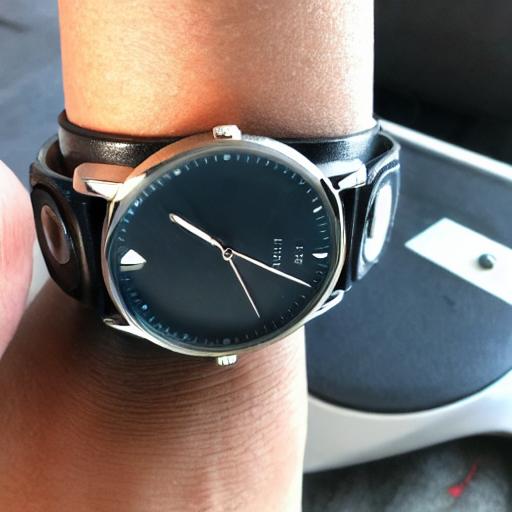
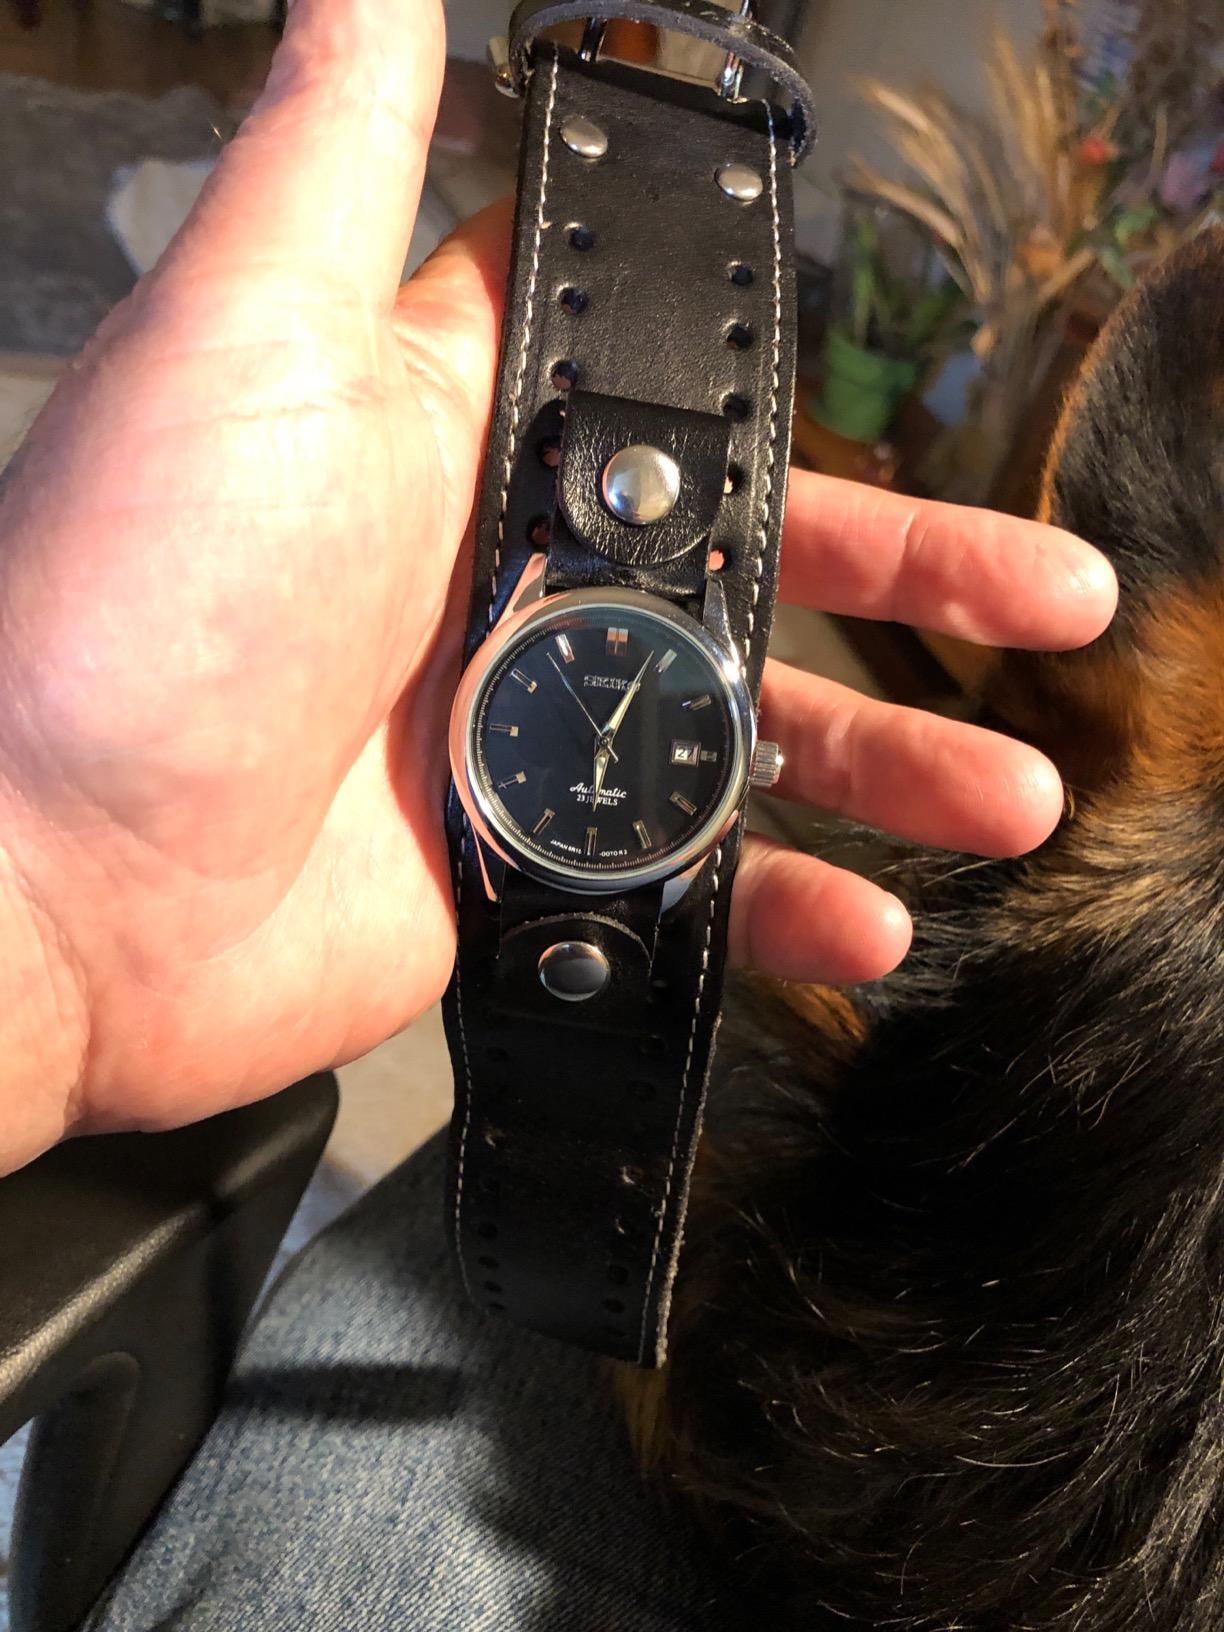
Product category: accessories_watch
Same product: no